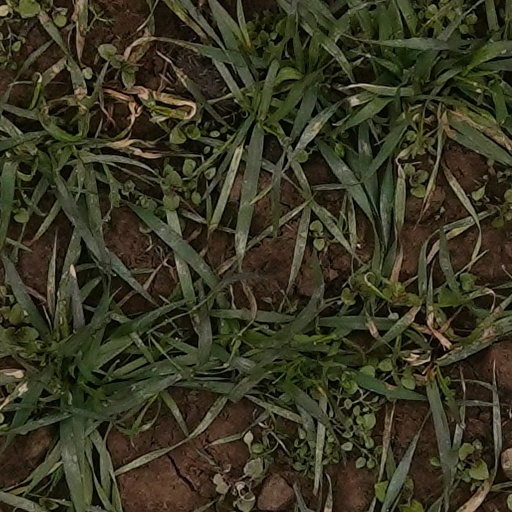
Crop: wheat